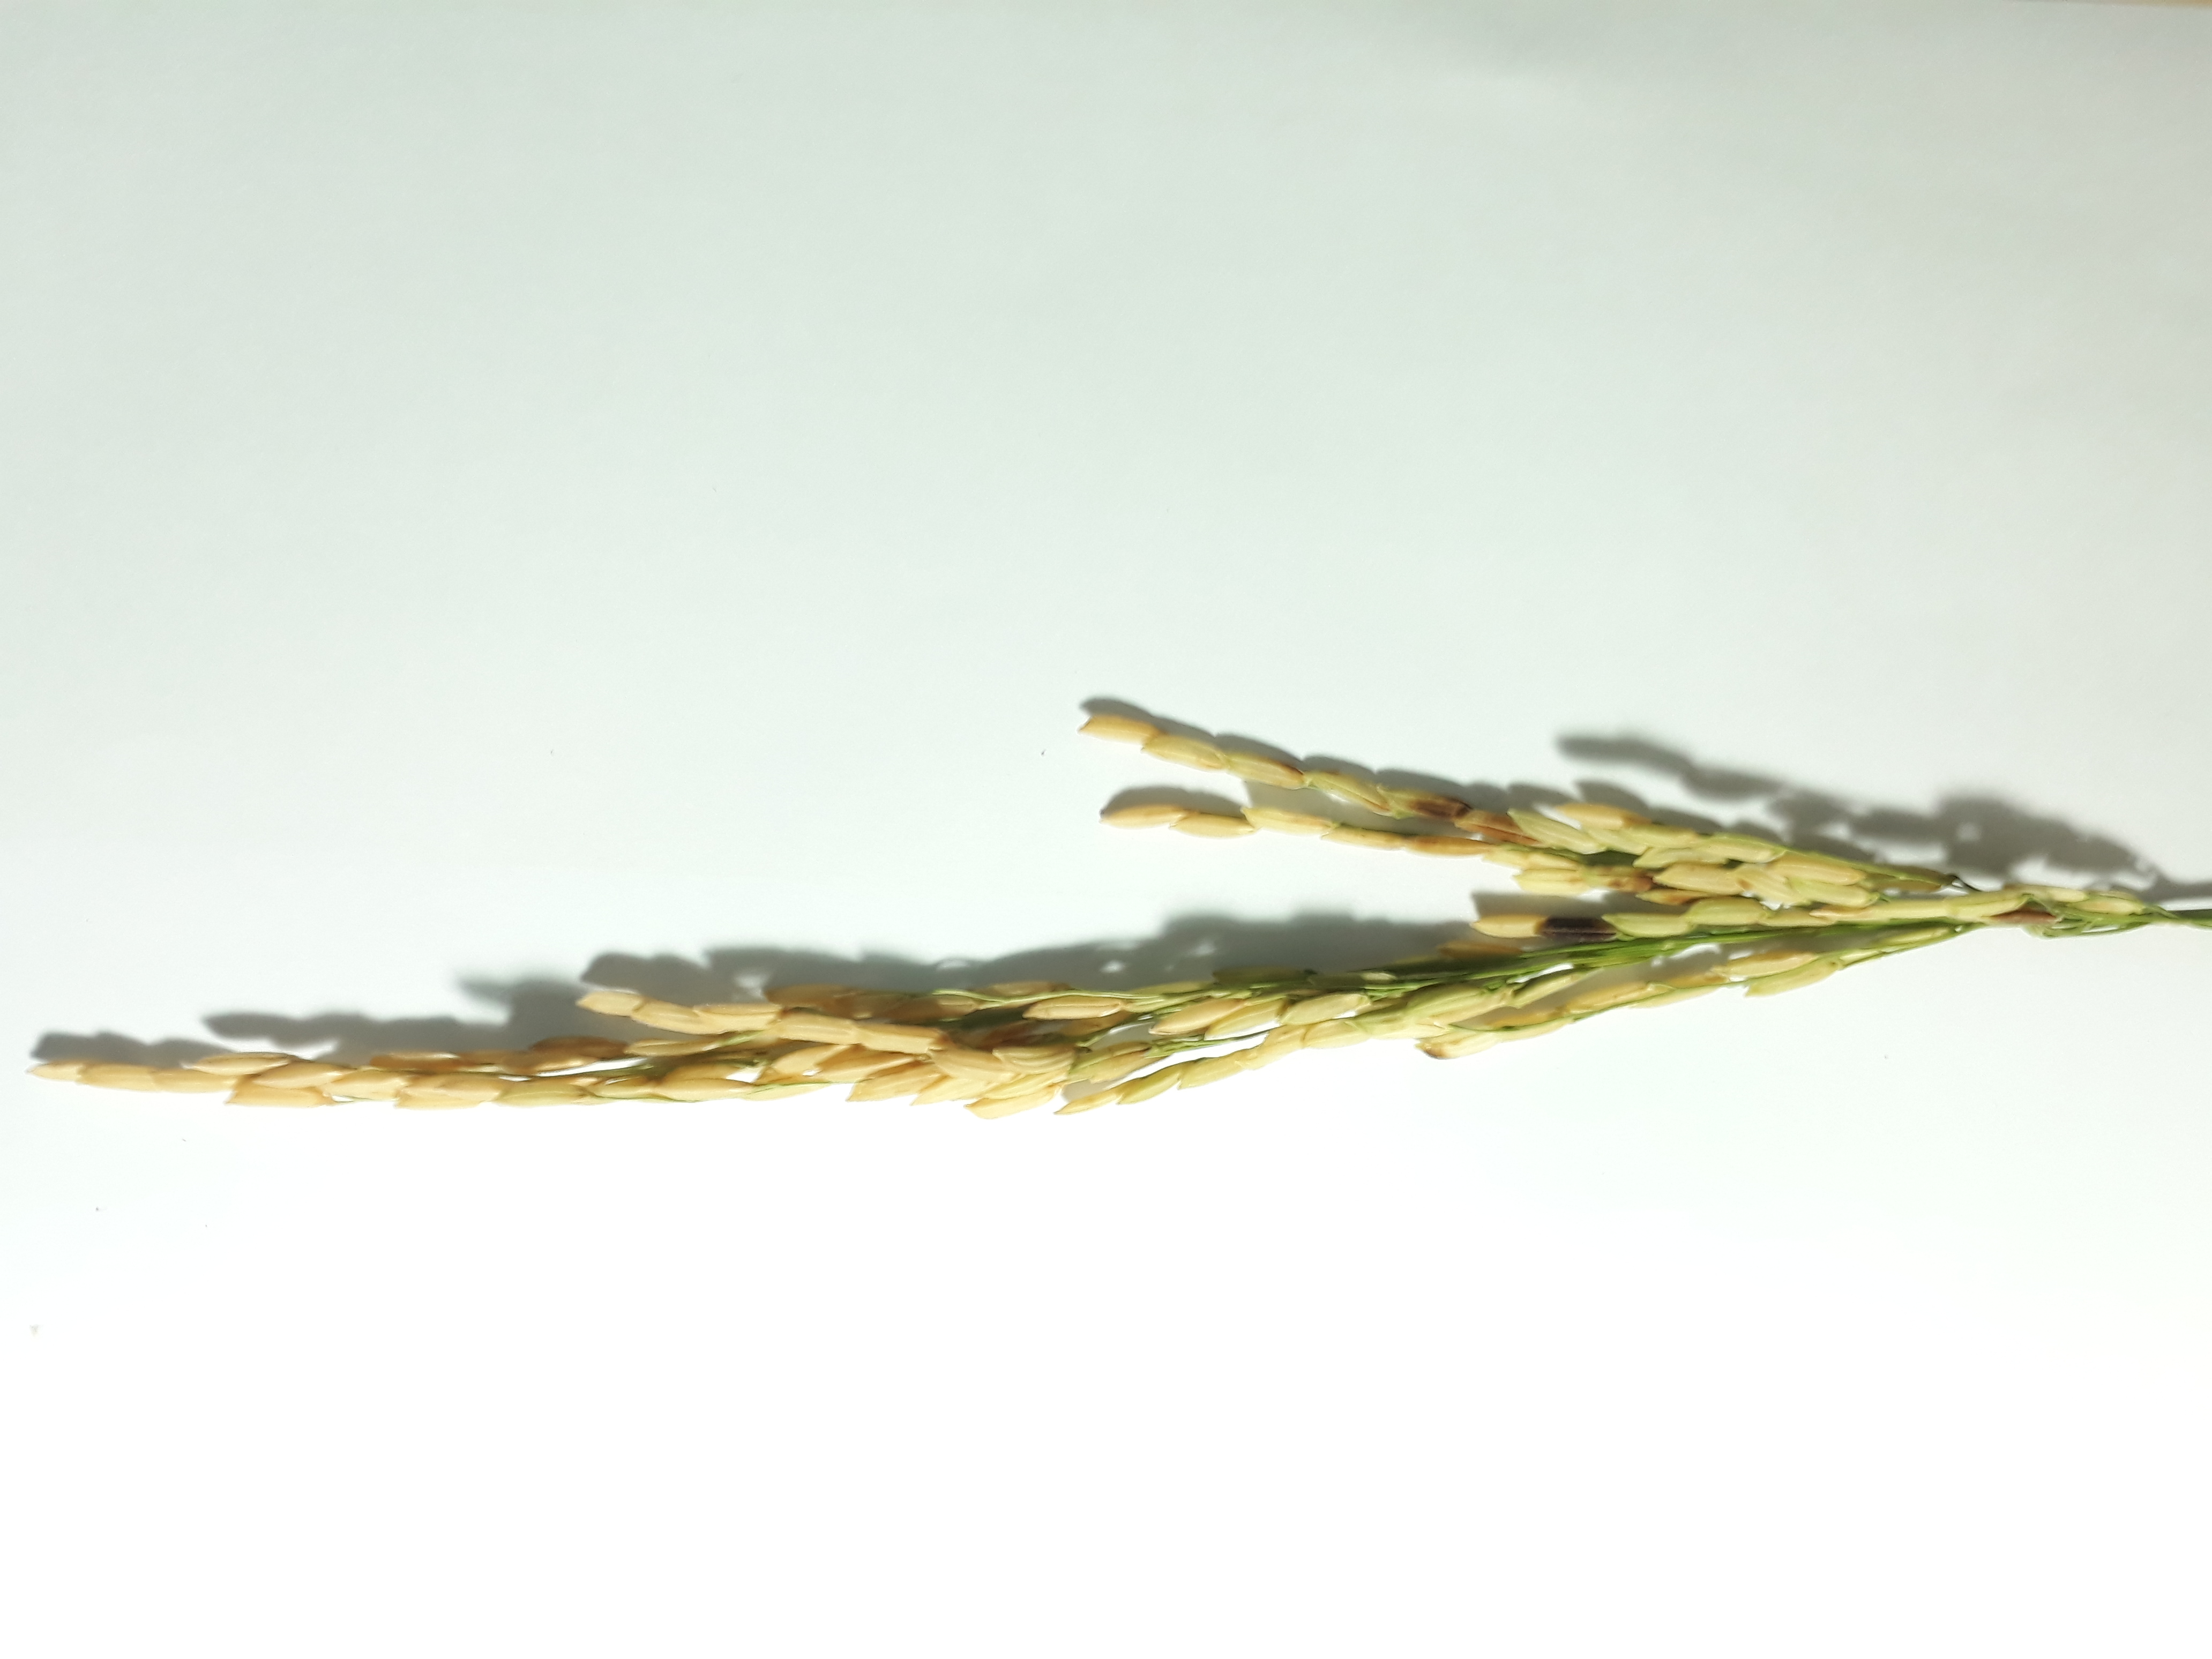
Label: Healthy